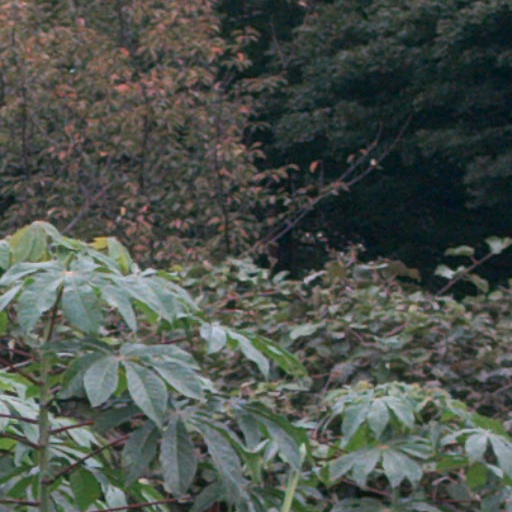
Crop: cassava